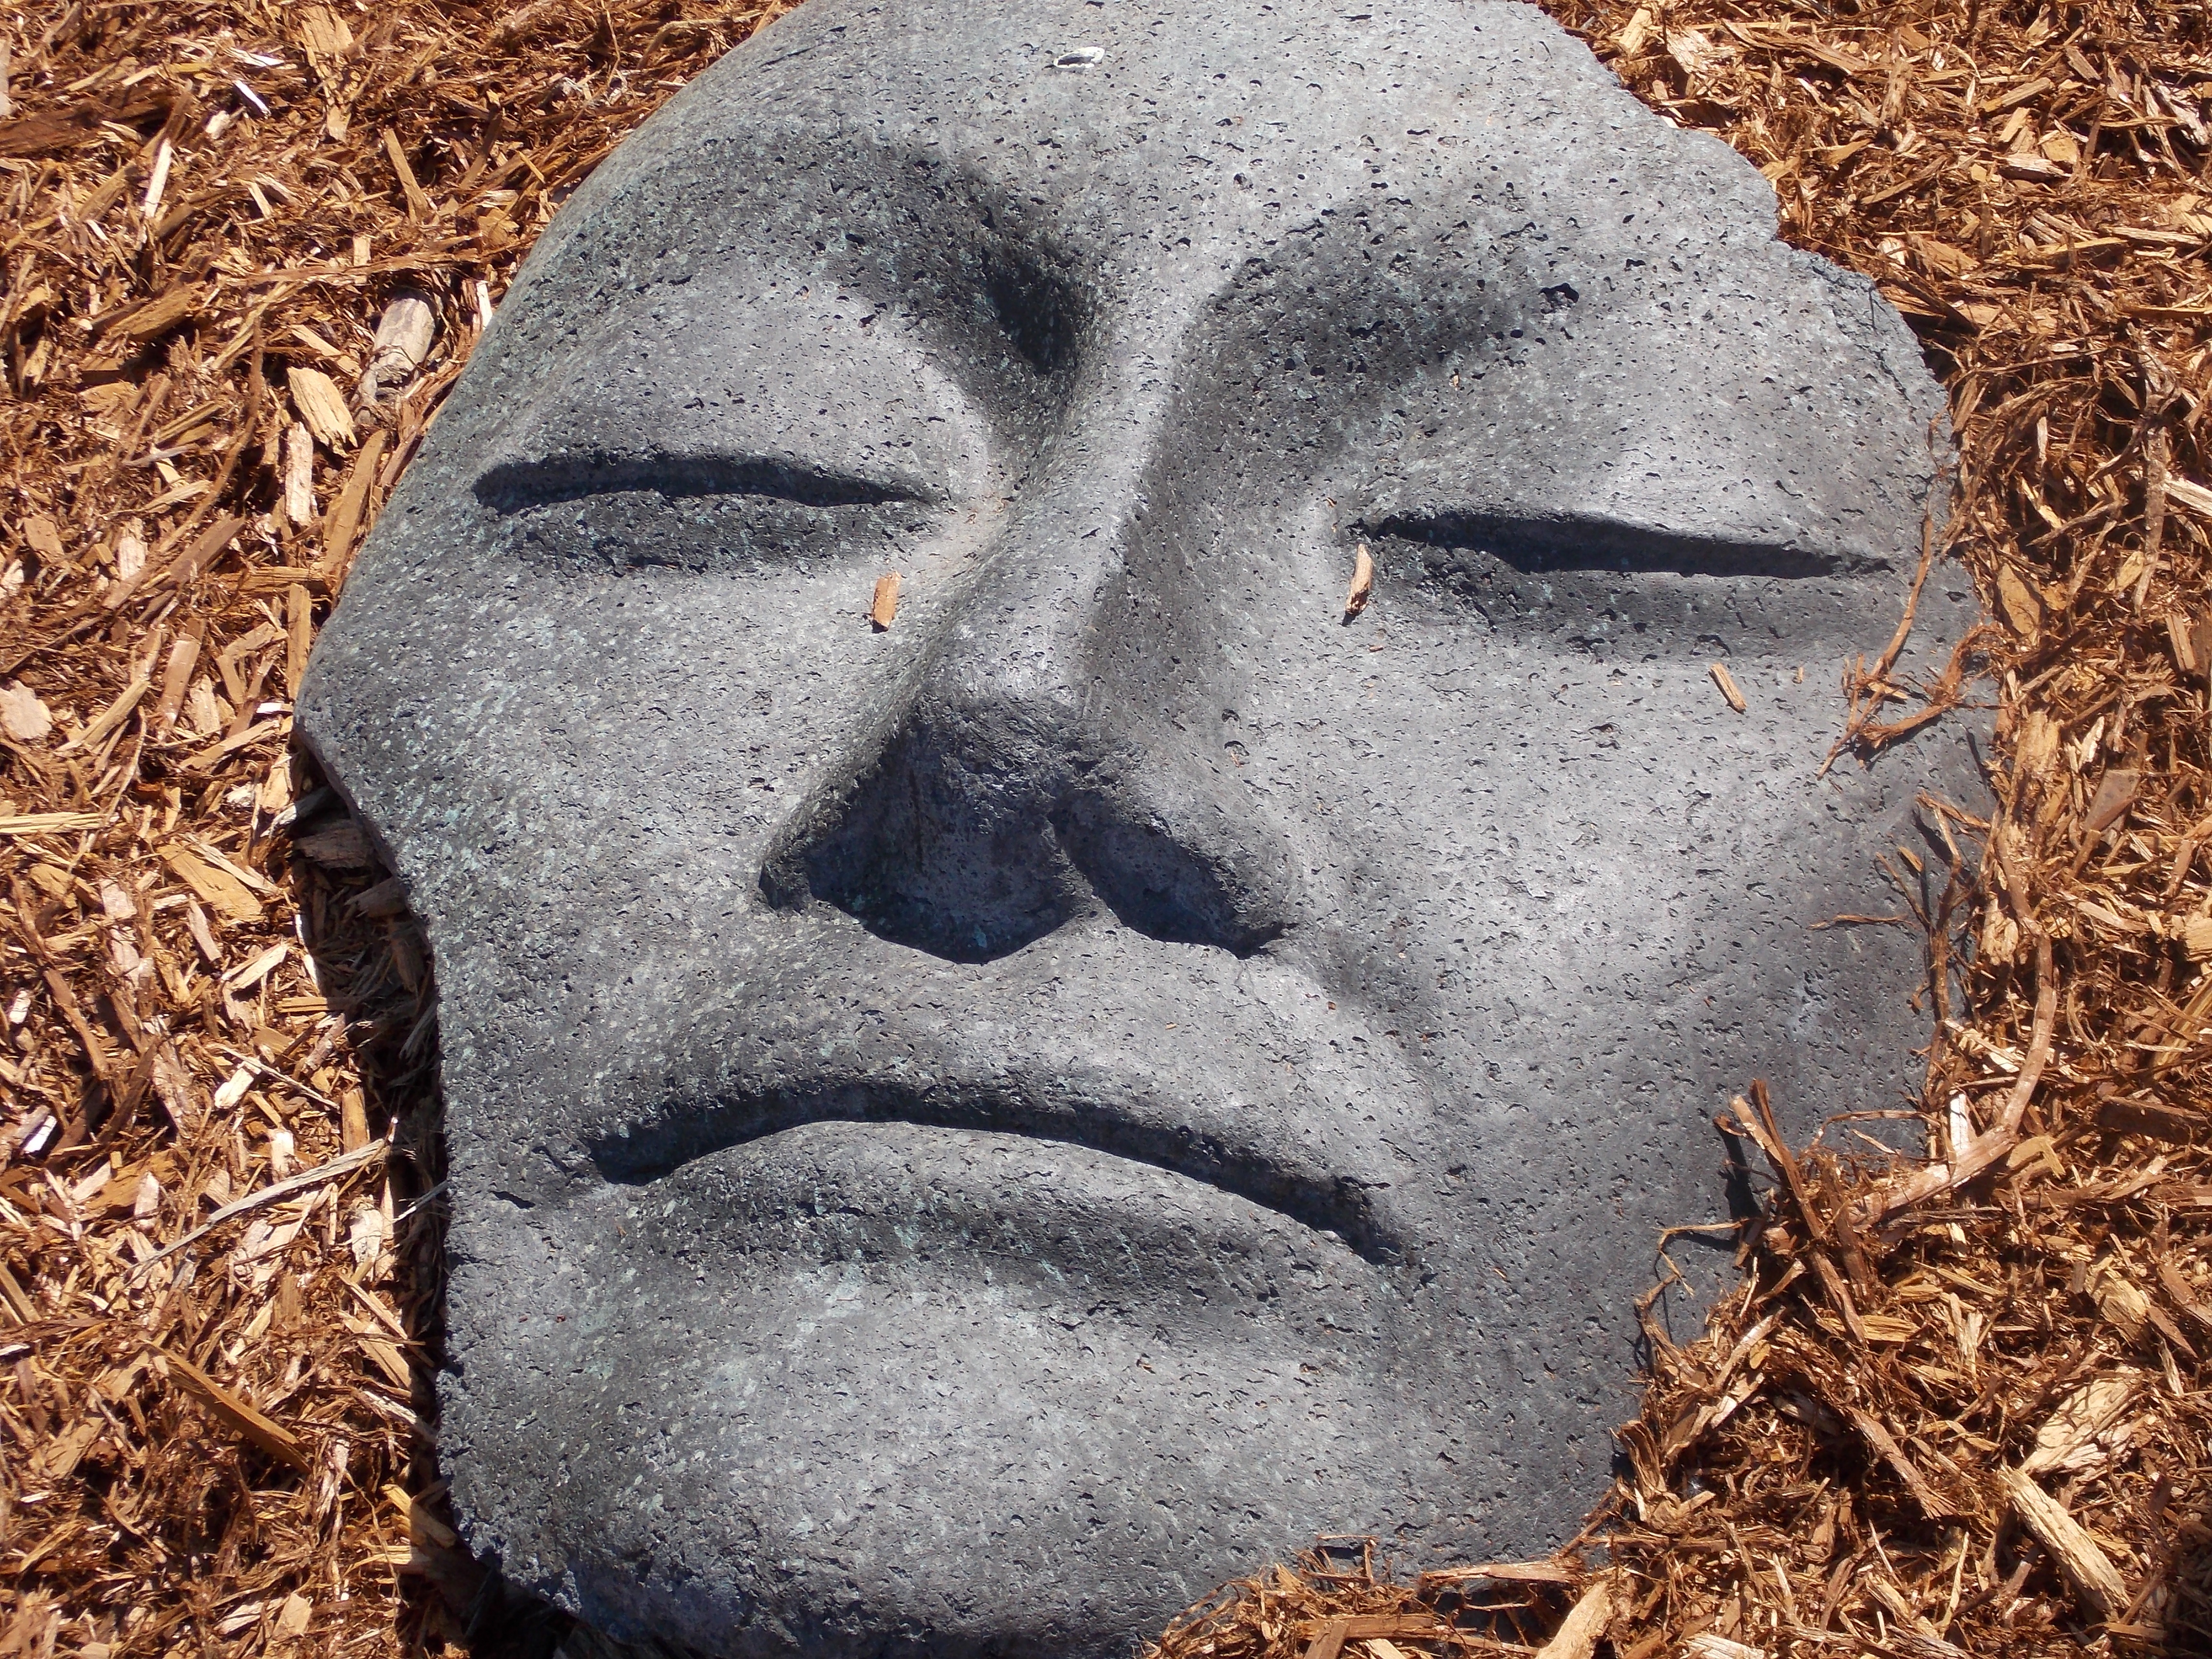
rock, stone, monument, statue, sleeping, asia, face, sculpture, art, temple, head, carving, ancient history